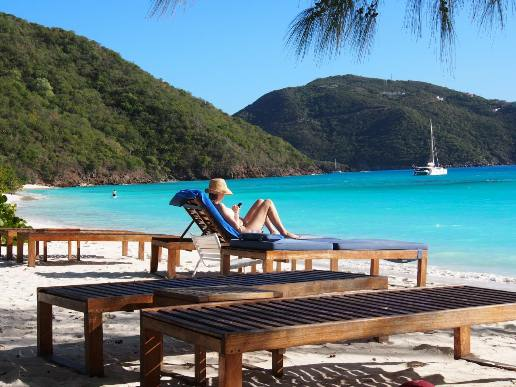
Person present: Yes